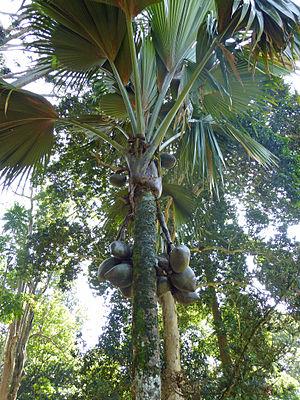
Coco-fesse (Lodoicea maldivica), au Jardin botanique de Kandy (Sri Lanka)
Le cocotier de mer ou coco de mer est un palmier originaire des Seychelles, et non des Maldives — auxquelles on croyait autrefois pouvoir attribuer le lieu d'origine de ses noix parties à la dérive — qui produit la plus grosse graine du monde. Cette dernière est surnommée coco-fesses et peut faire une vingtaine de kilogrammes.